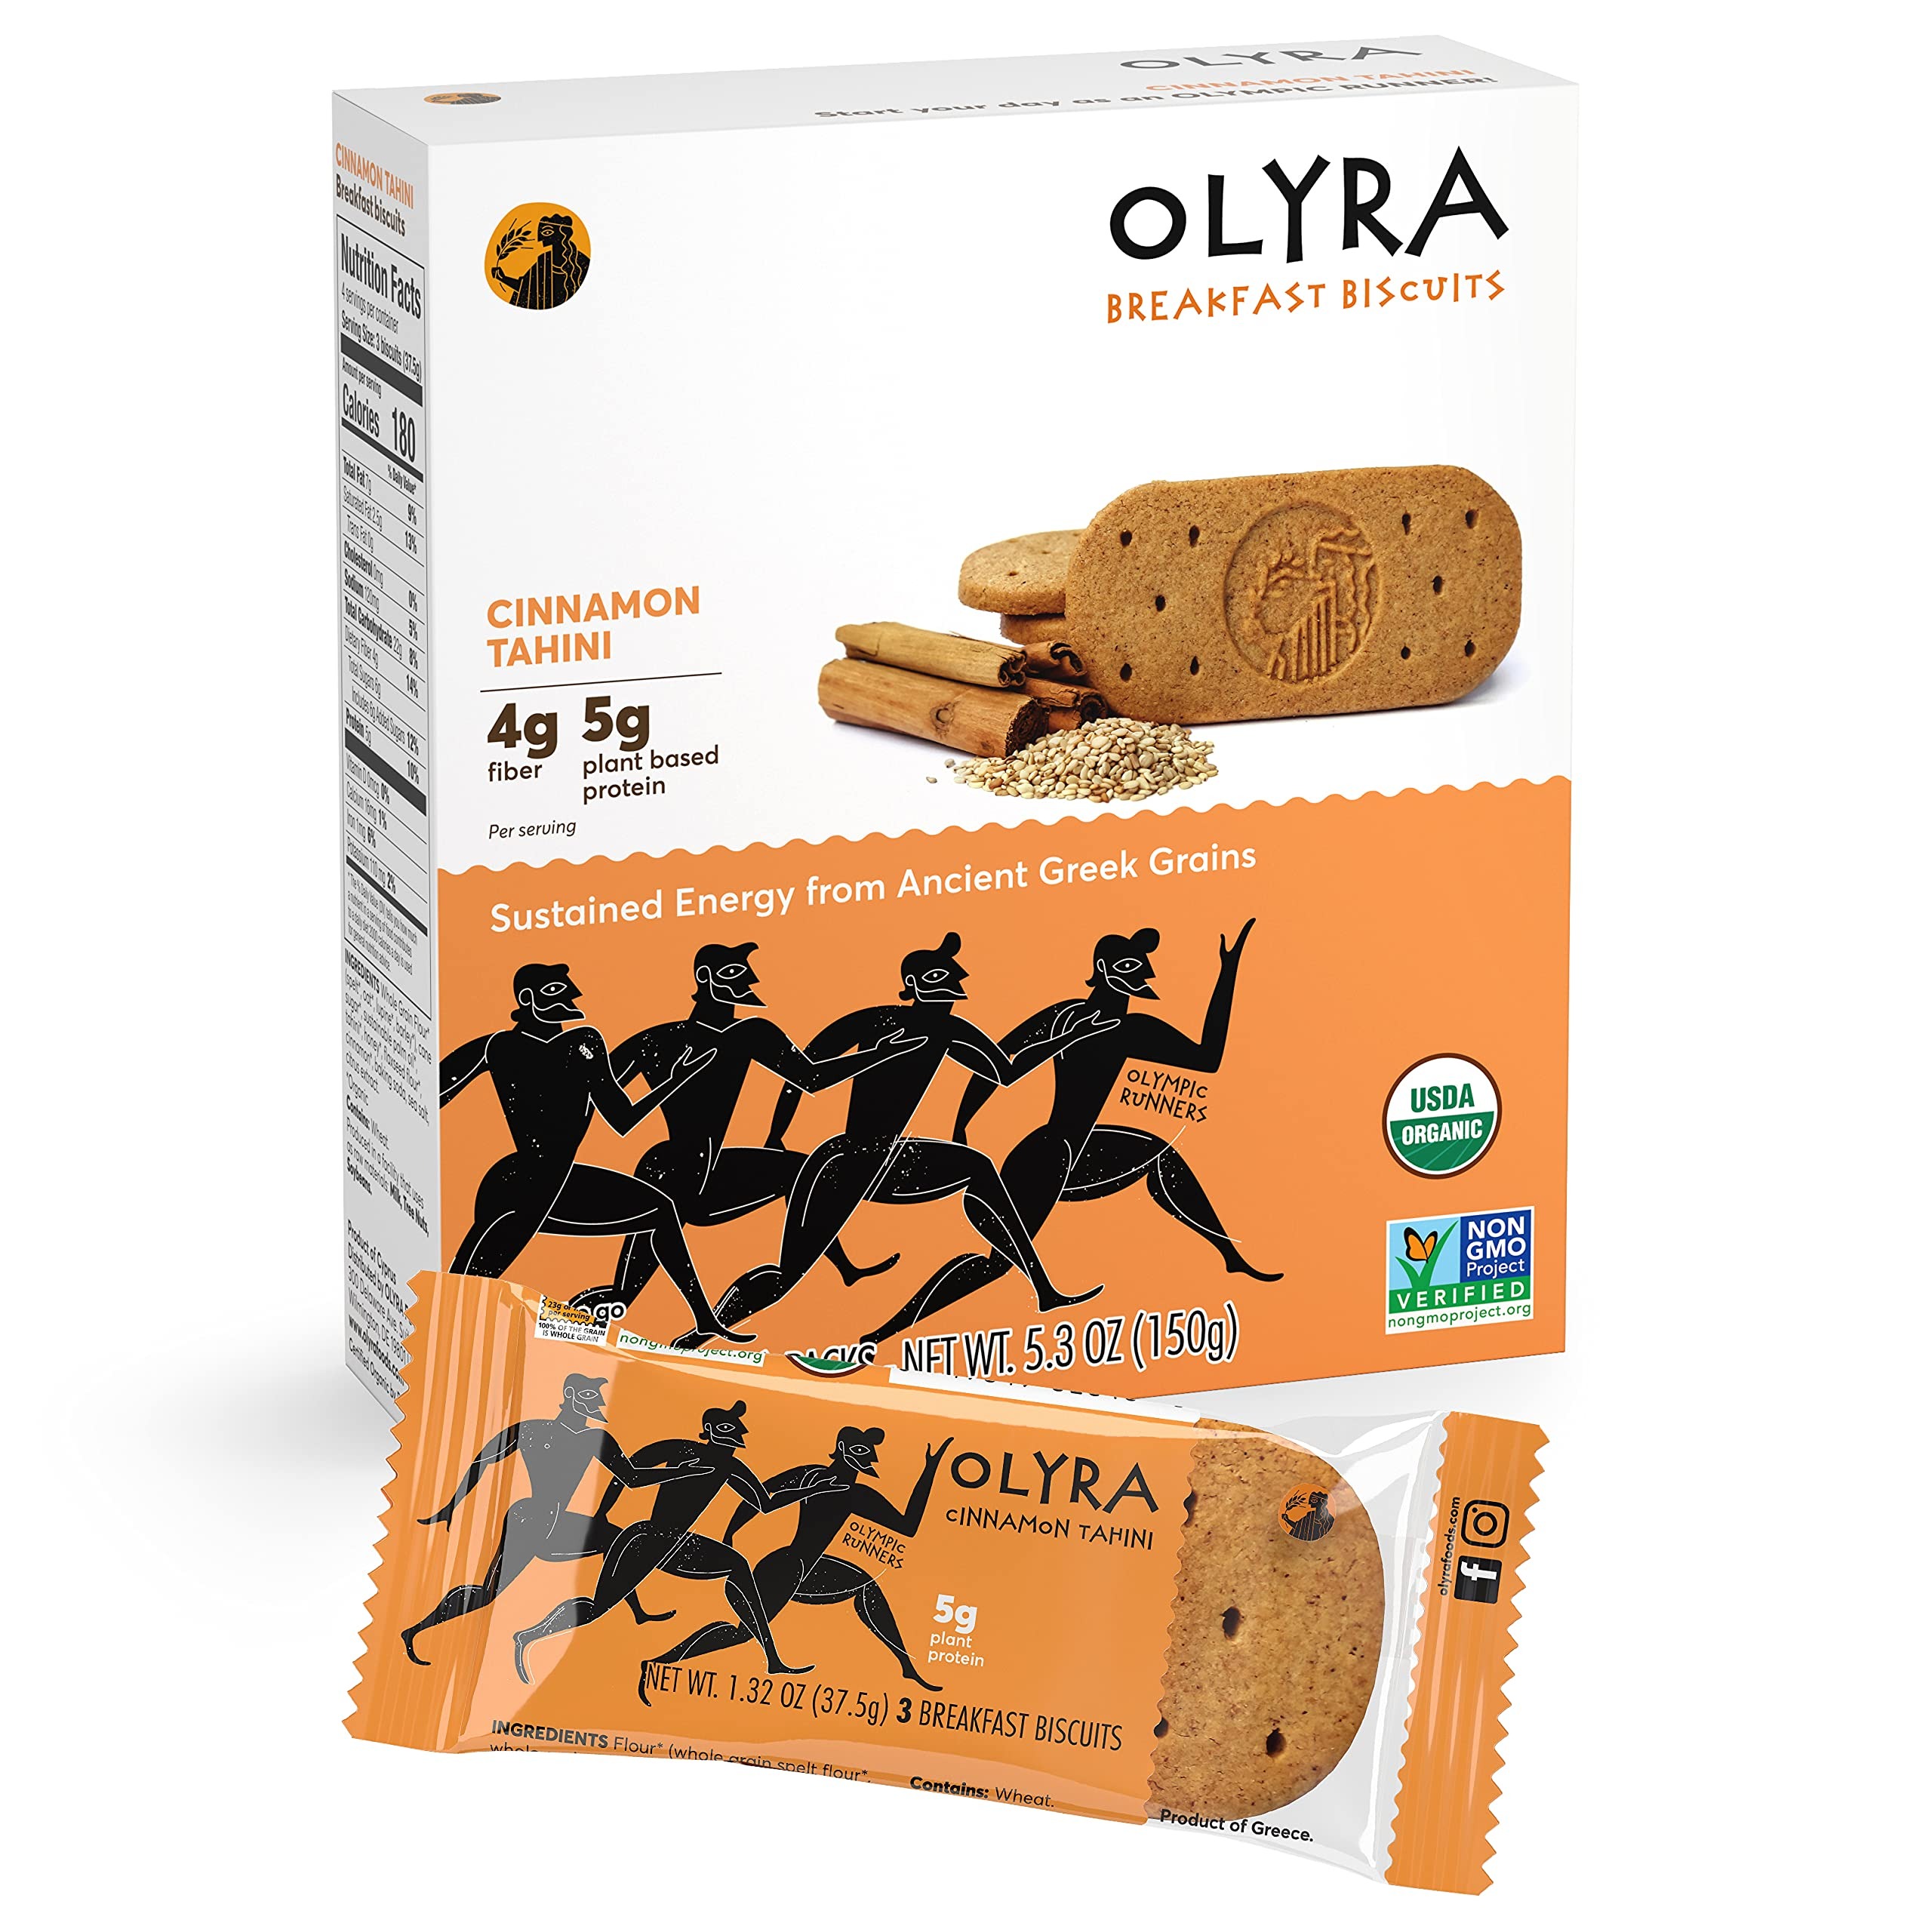
Item Name: Olyra, Biscuit Breakfast Olympic Rynner Cinnmon Tahini Organic, 5.3 Ounce
Bullet Point 1: No hydrogenated fats or high fructose corn syrup allowed in any food
Bullet Point 2: No bleached or bromated flour
Bullet Point 3: No synthetic nitrates or nitrites
Value: 5.3
Unit: Ounce

Price: 4.99